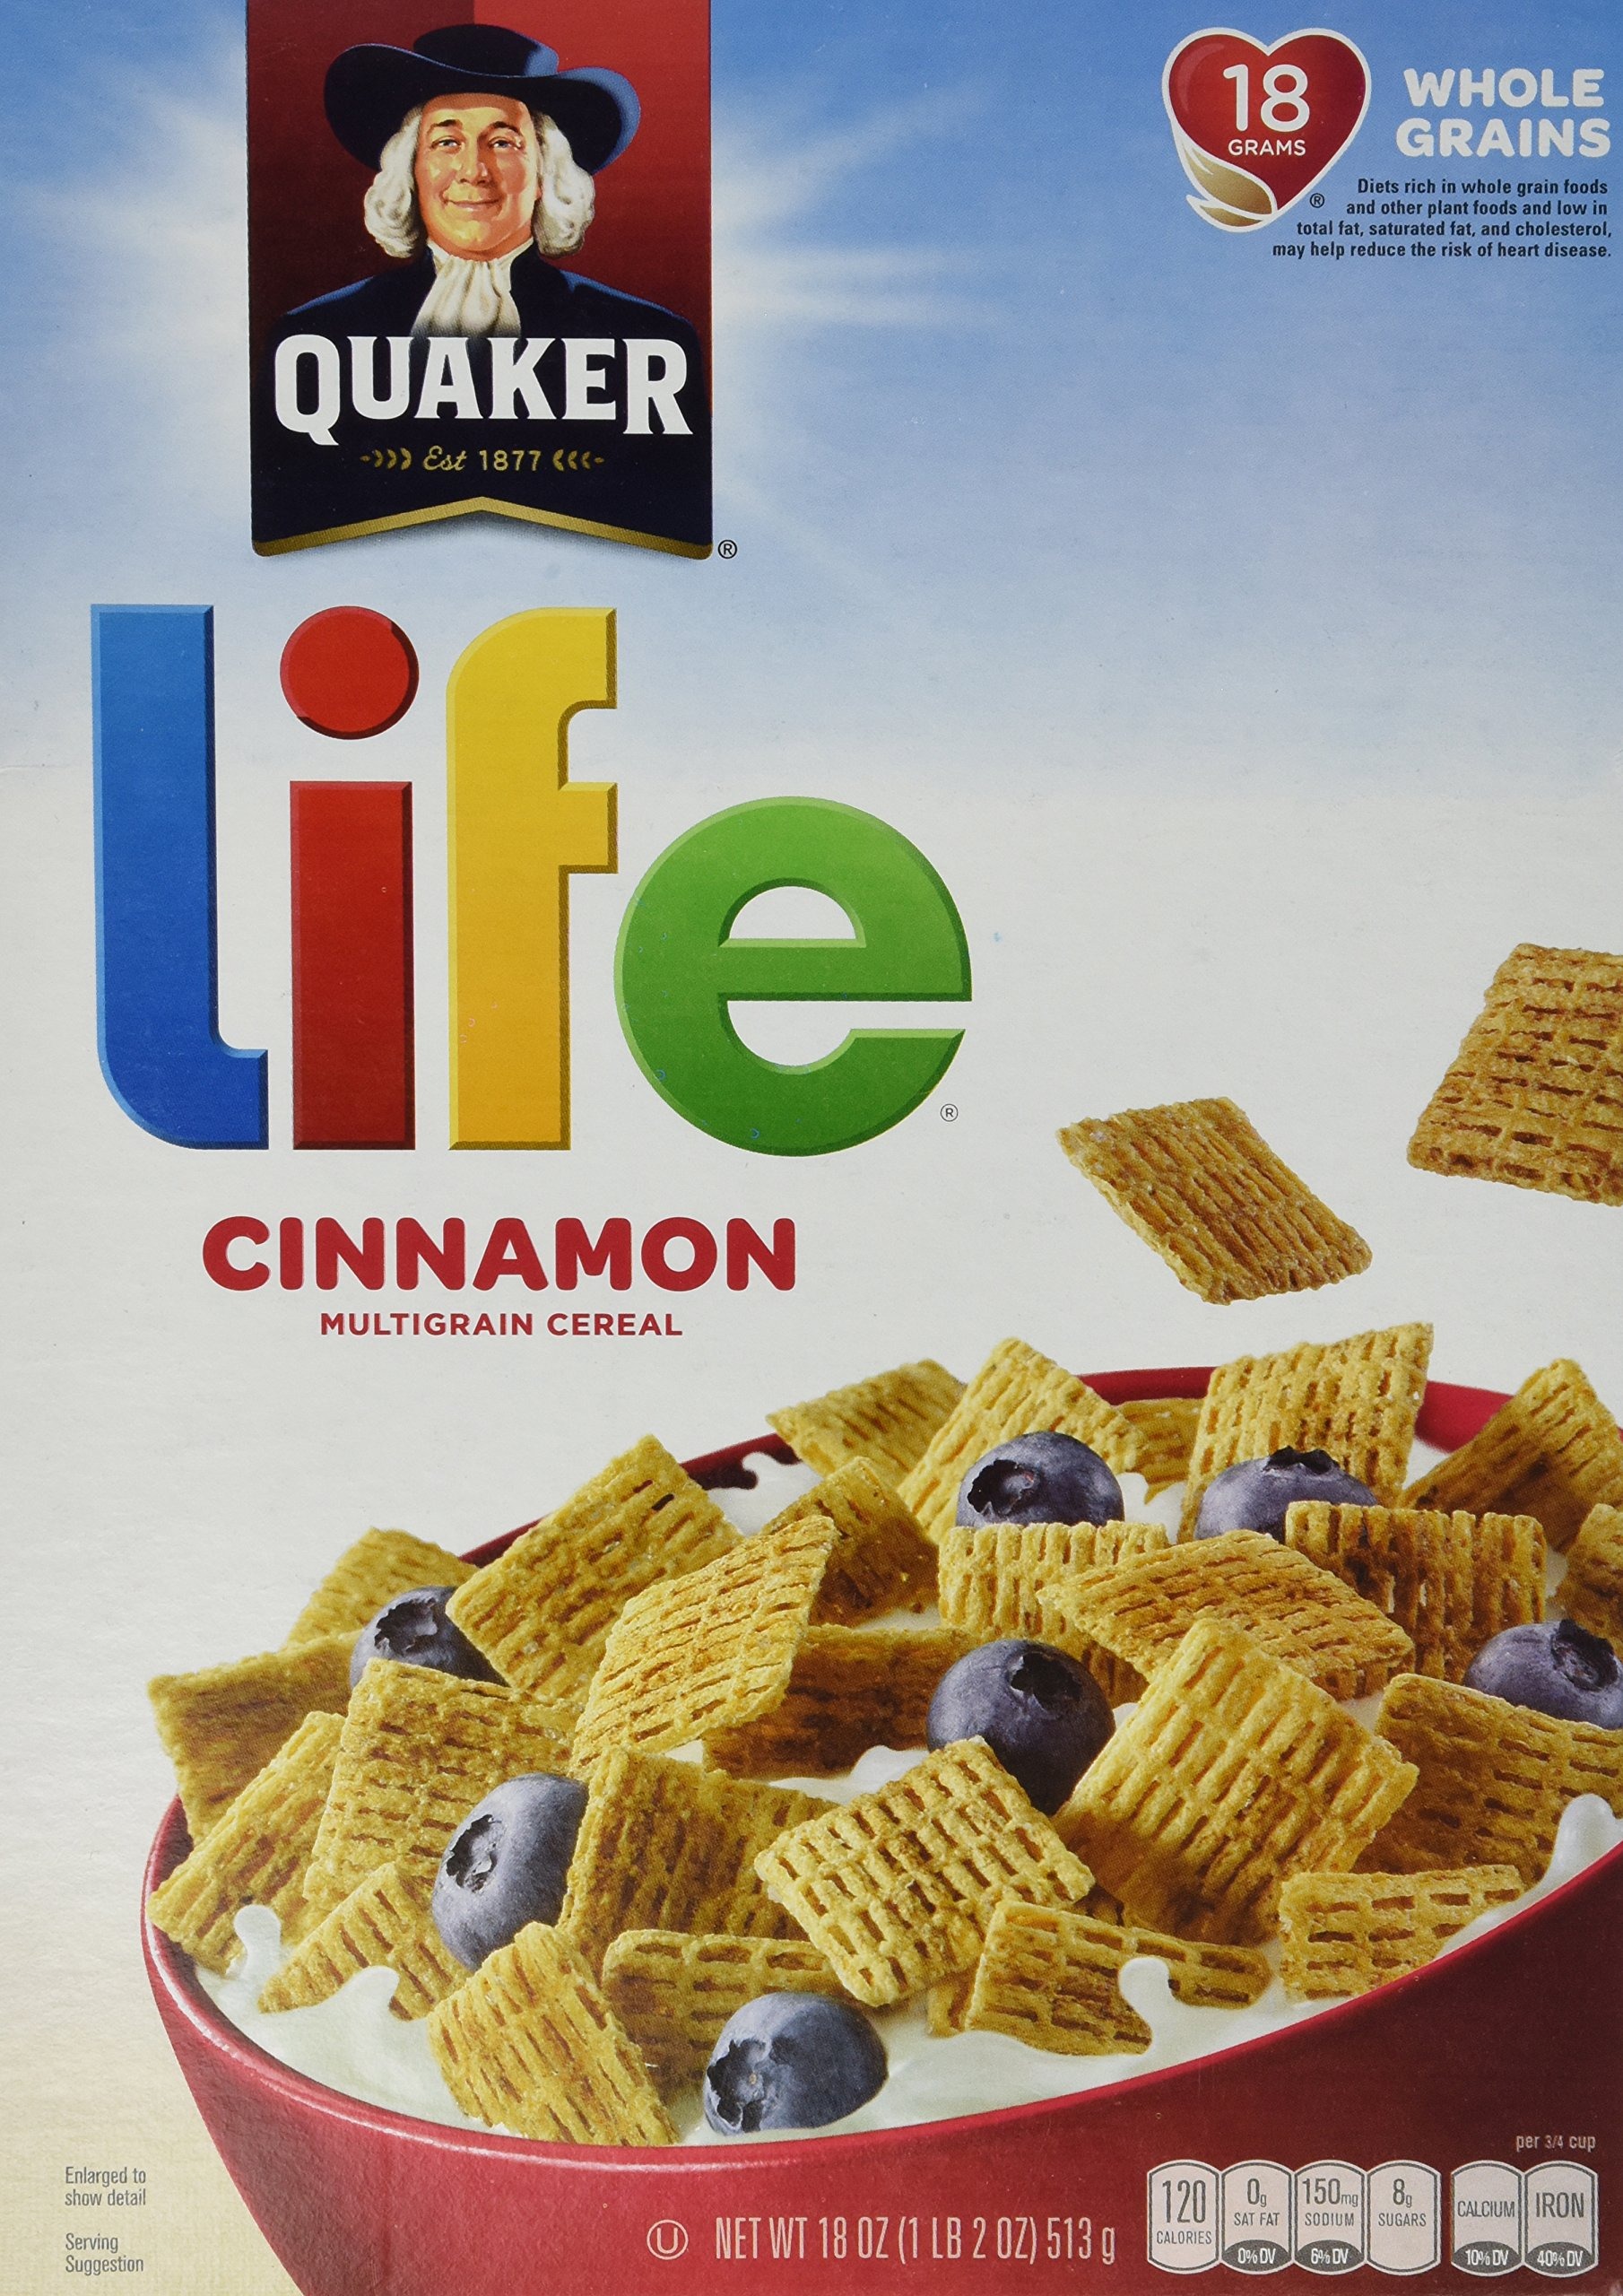
Item Name: Quaker, Life Cereal, Cinnamon Multigrain Cereal, 18oz Box (Pack of 4)
Bullet Point 1: Quaker
Bullet Point 2: Life Cereal
Bullet Point 3: Cinnamon Multigrain
Bullet Point 4: 18oz Box
Bullet Point 5: Pack of 4
Product Description: Quaker, Life Cereal, Cinnamon Multigrain Cereal, 18oz Box (Pack of 4)
Value: 72.0
Unit: Ounce

Price: 28.02